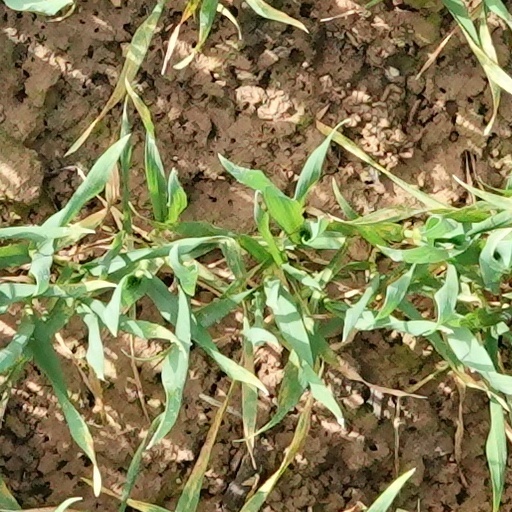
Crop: wheat